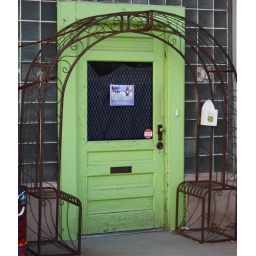
I love this door on a business in KC called &amp;quot;Good Juju&amp;quot;. It's in an old warehouse building.